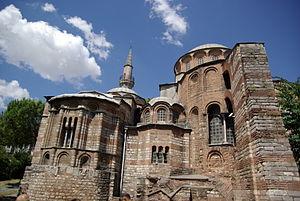
Photo de la façade de Saint-Sauveur-in-Chora - Istanbul
L'architecture byzantine est le style architectural qui s’est développé dans l’Empire byzantin et les pays marqués de son empreinte comme la Bulgarie, la Serbie, la Russie, l’Arménie et la Géorgie après que Constantin a transféré la capitale de l’empire de Rome vers Constantinople en 330.